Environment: real
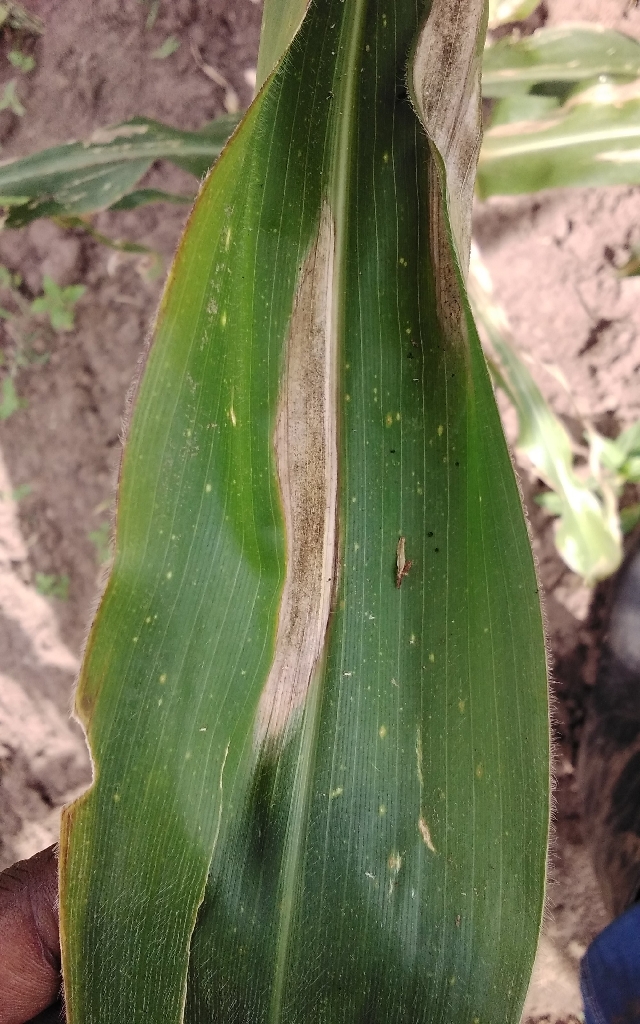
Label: northern_corn_leaf_blight